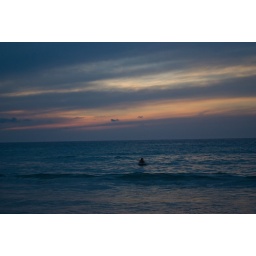
Streaks of blues and orange over these great pacific waters at Hapuma beach in Big Island